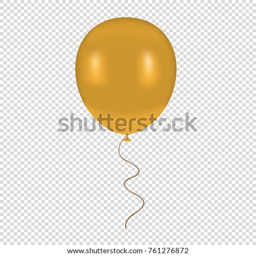
vector gold balloon on a transparent background